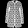
Label: Coat